Final Fantasy Type-0 HD

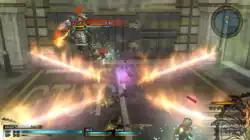
Screenshot of combat in "Final Fantasy Type-0 HD", showing characters Ace, Queen and Nine in combat with human enemies and a mech.

"Final Fantasy Type-0 HD" is an action role-playing video game that utilizes a real-time battle system similar to "". The player controls Class Zero, an elite fighting force of fourteen students from Rubrum's Akademeia. Outside mission environments and Akademeia (Class Zero's home base), Class Zero navigates Orience through a scaled-down world map. The world can be navigated on foot, using chocobos (recurring galliform birds in the "Final Fantasy" series) or via an airship. "Type-0 HD" is split into missions with free periods in between. During these free periods between missions, players can explore Akademeia, breed chocobos for personal use, and complete side quests for characters in Akademeia and liberated towns.